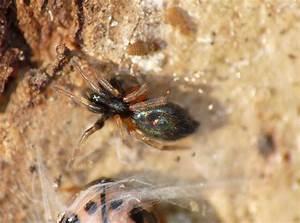
spider